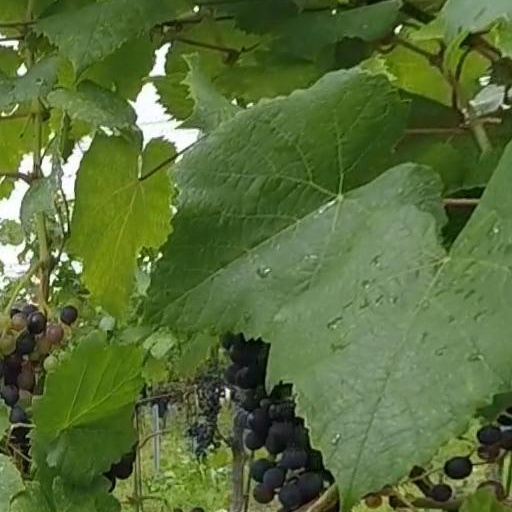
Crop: grape